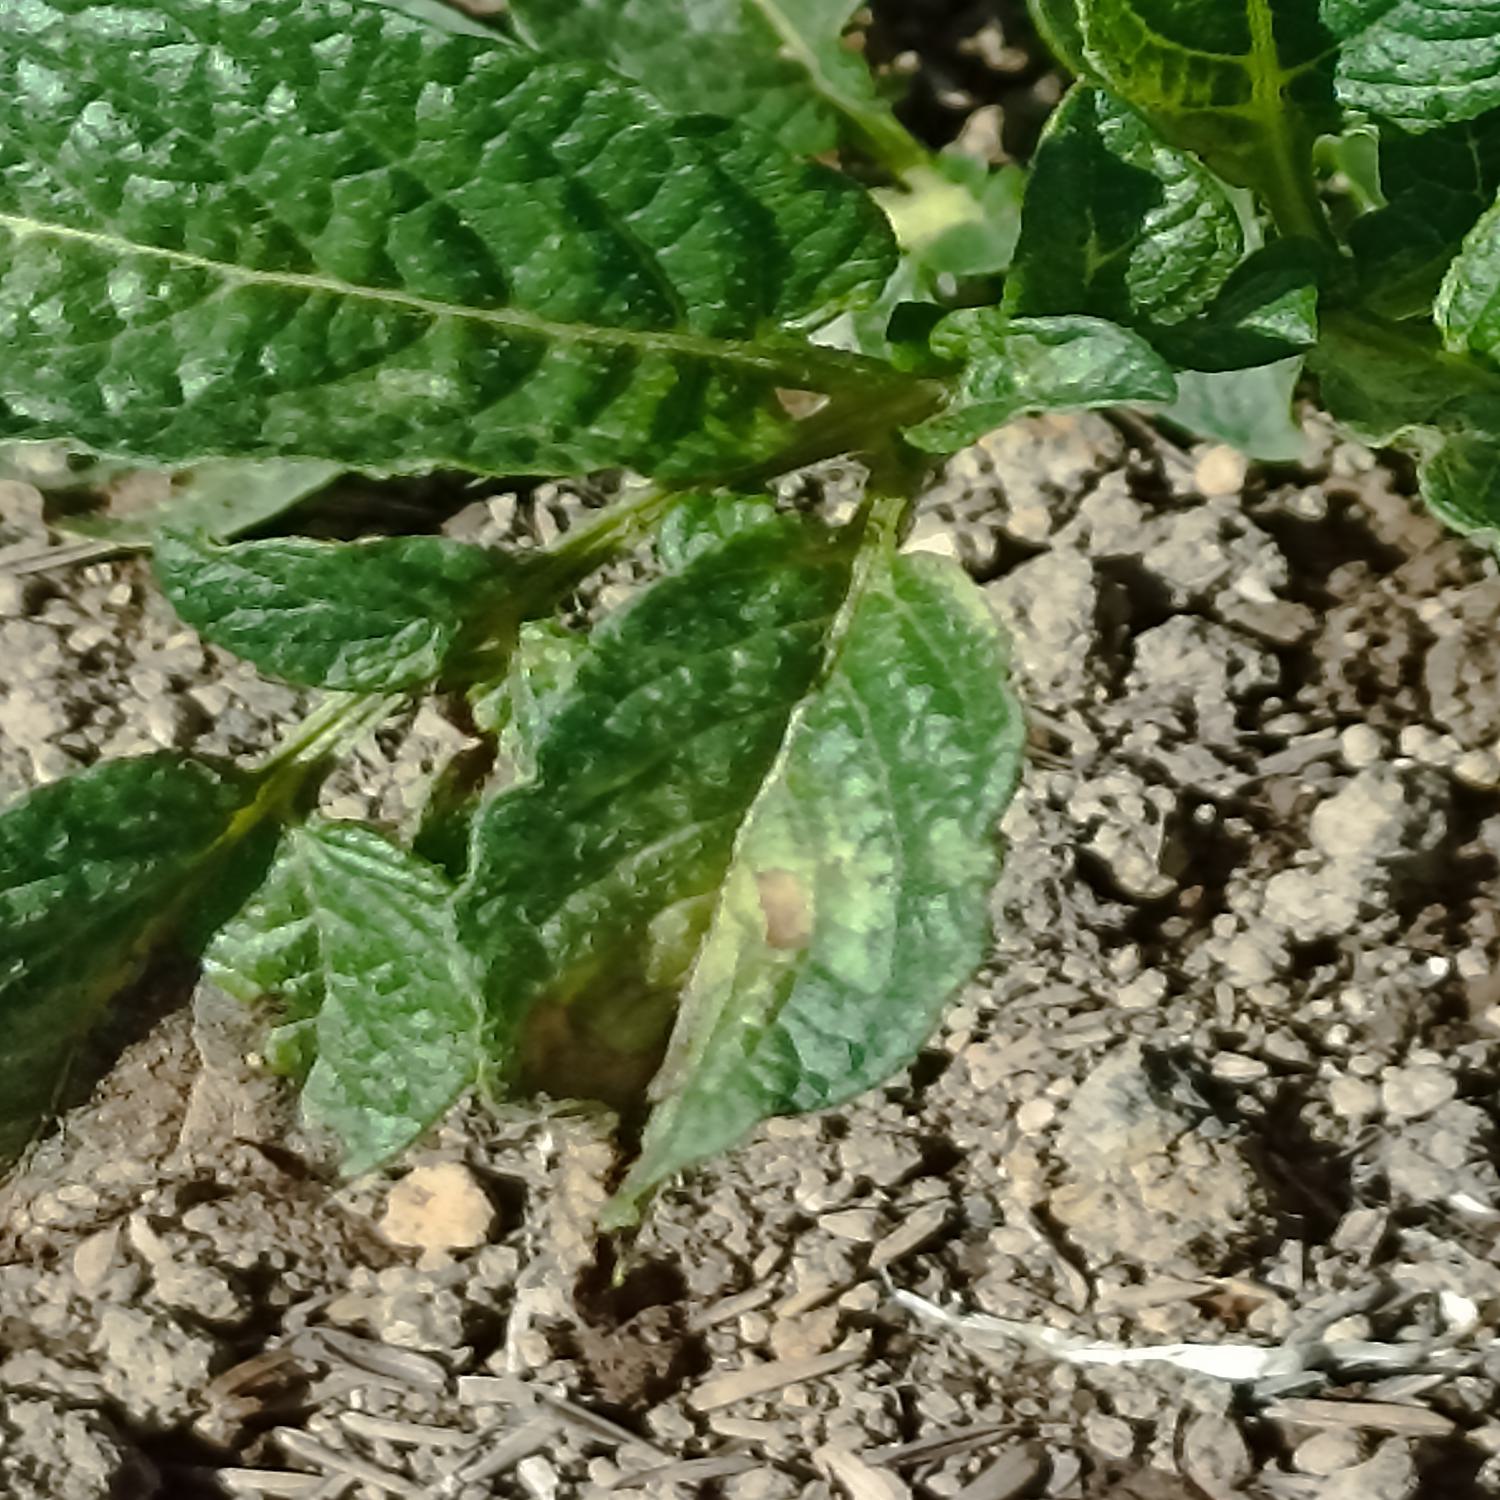
Label: Phytopthora